T.O.P

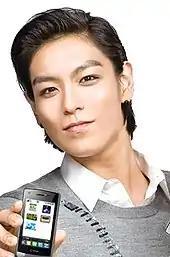
T.O.P posing for an LG Phone commercial in 2009

Choi Seung-hyun was born in the Songpa District of Seoul, South Korea. He is the great nephew of Korea's pioneering abstract art artist Kim Whanki and grew up in contact with art due to his family. Choi became interested in hip hop at a young age. He and fellow future BigBang member Kwon Ji-yong were "neighborhood friend[s] from middle school" and often danced and rapped together. Although Kwon later moved away and the two "became distant", Choi was contacted by Kwon when YG Entertainment, Kwon's record label, was scouting for possible candidates to create a boy group. By then, Choi had already performed on many underground stages at hip hop clubs and established a reputation as an underground rapper with the stage name Tempo. In 2003 under the name of Tempo, he was the winner of KBS Radio's "Rap Battle". After contact,